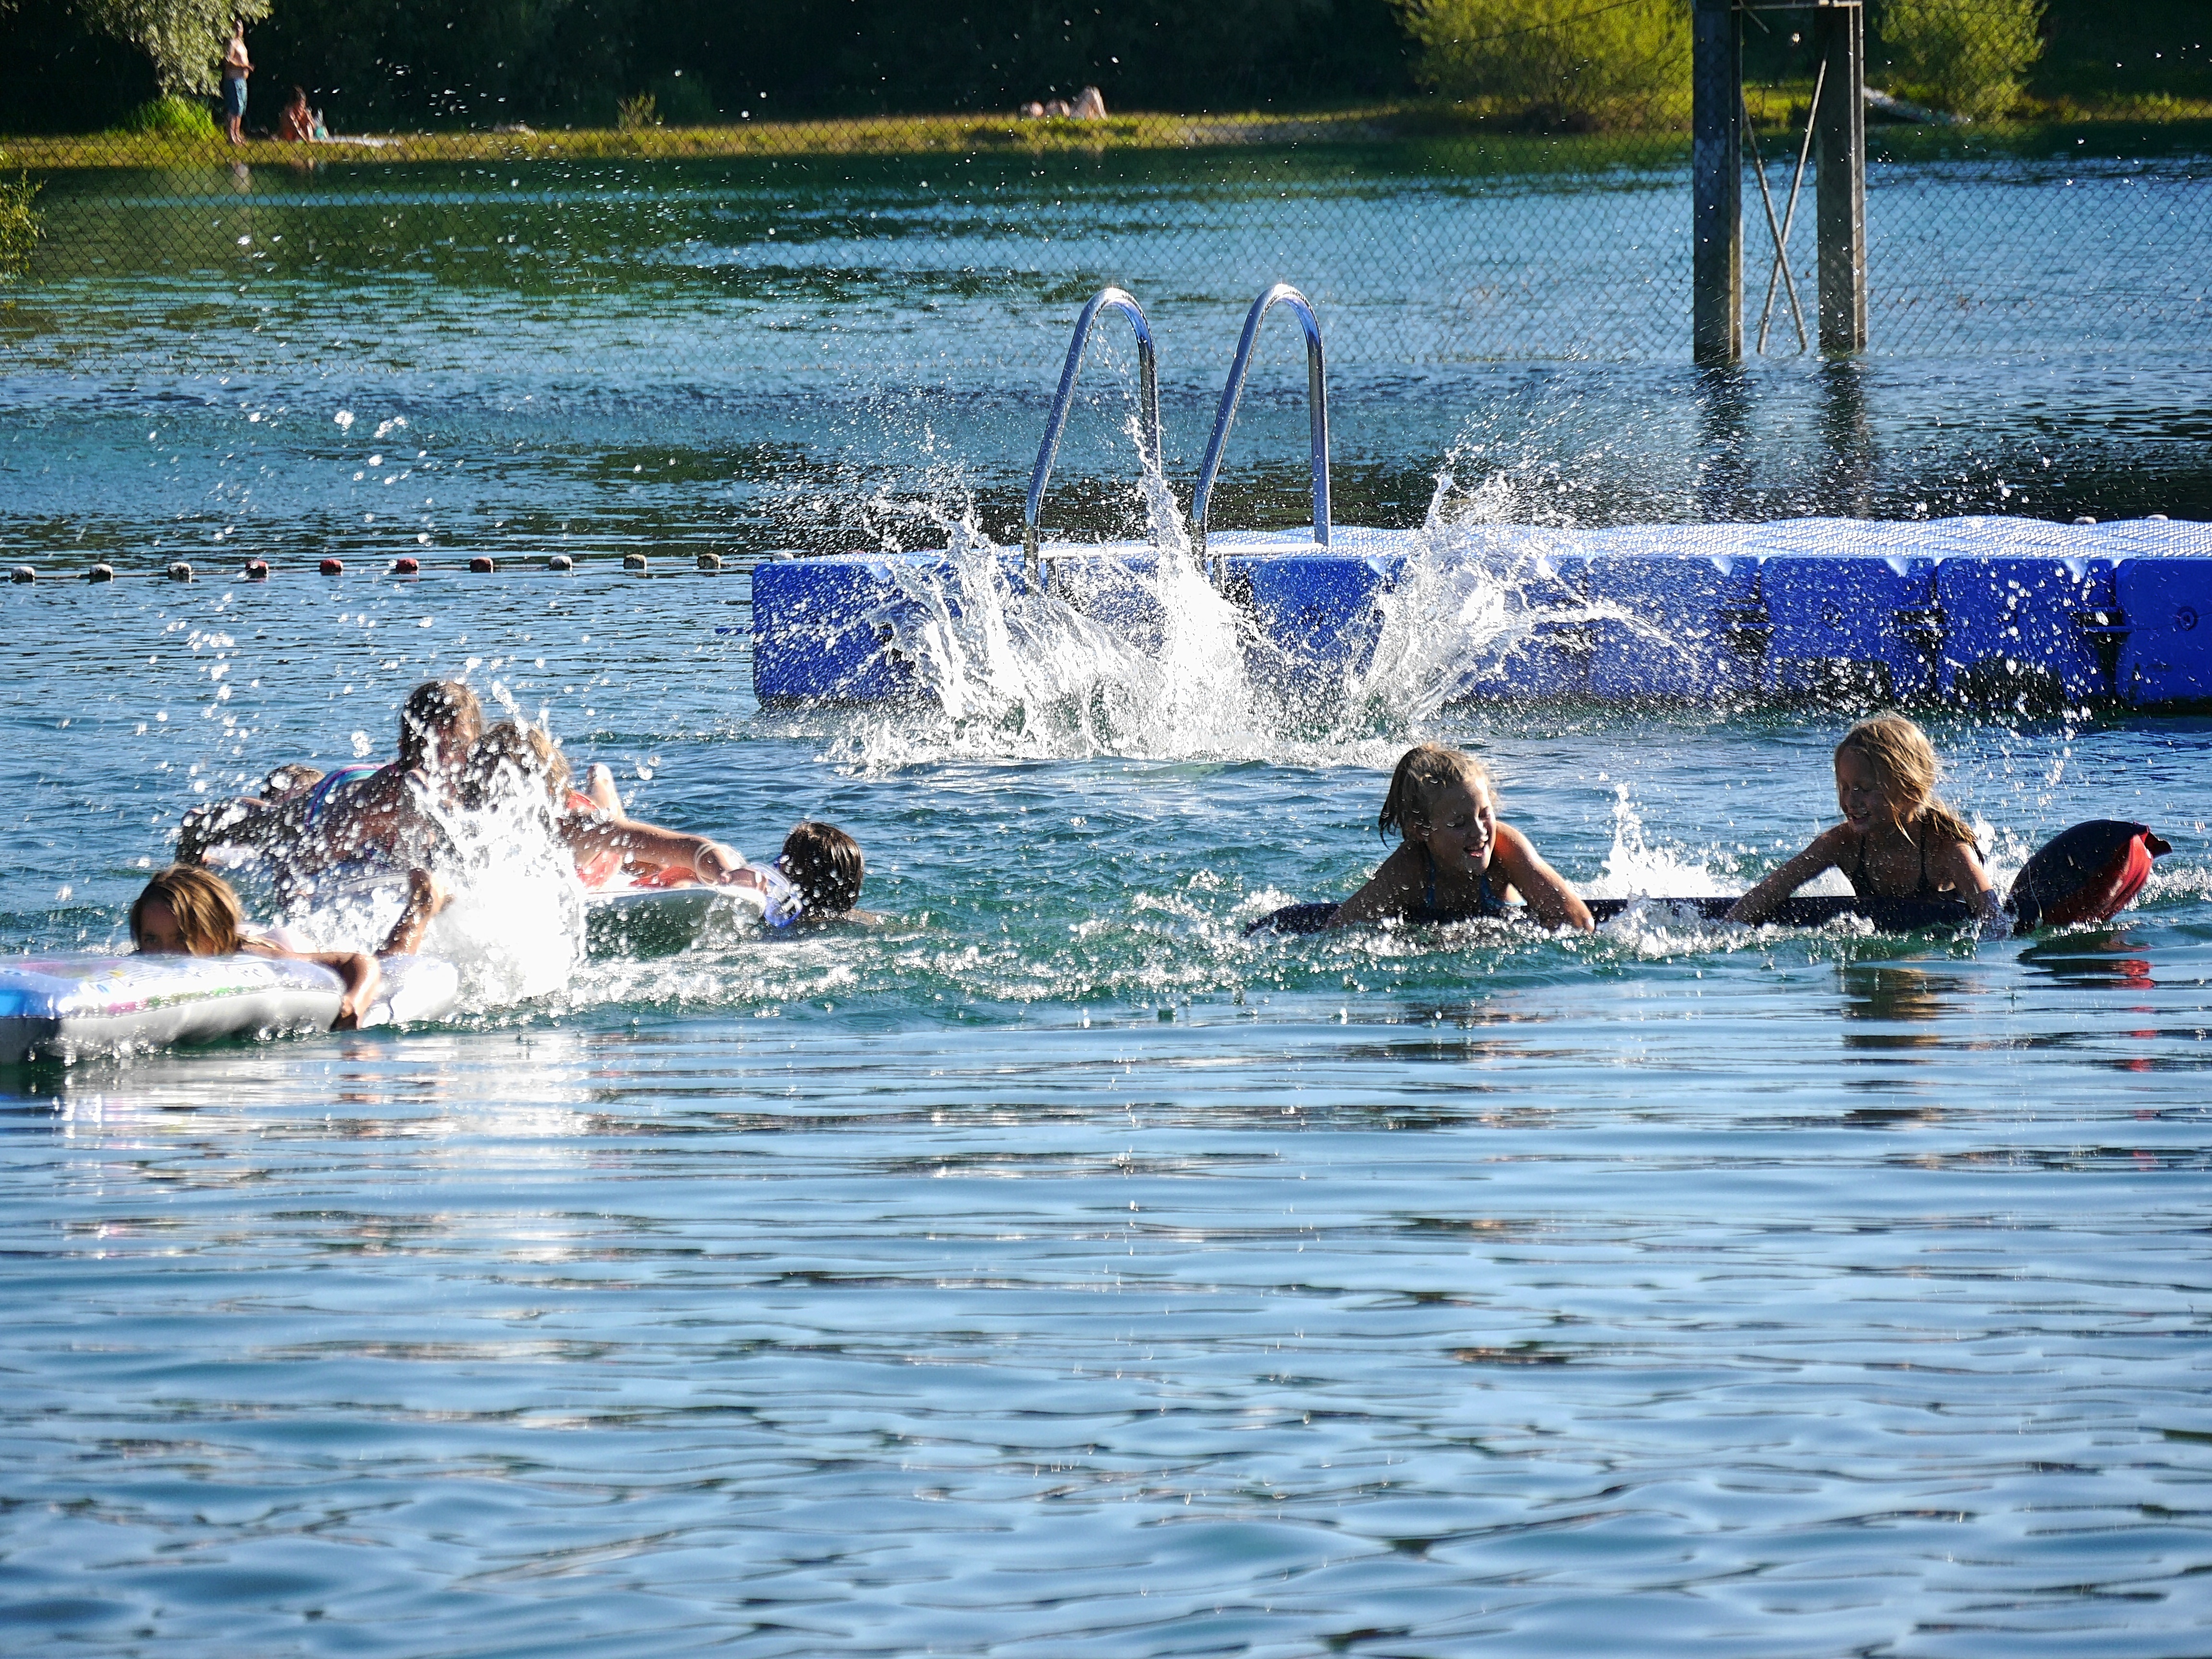
sea, water, swim, vehicle, mammal, splashing, children, holidays, boating, stretch, badesee, inject, fun bathing, summer delights, frolic, marine mammal